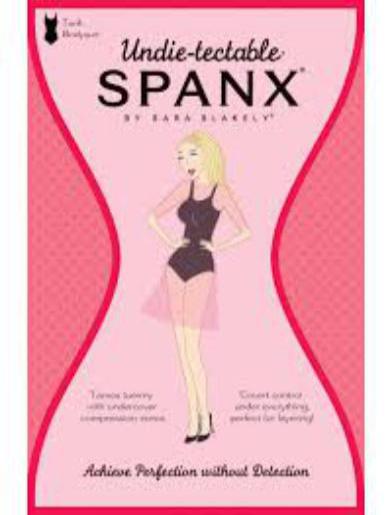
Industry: Clothes